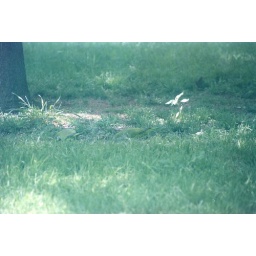
On the ground beneath the bird feeder.